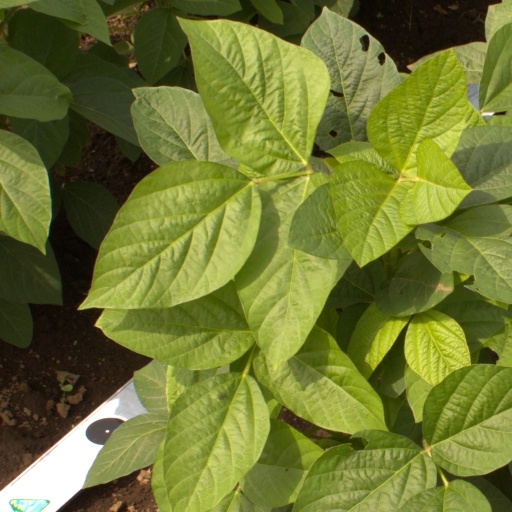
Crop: soybean